Quantum spacetime

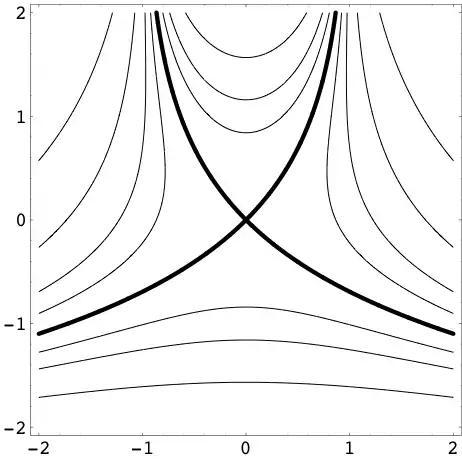
Orbits for the action of the Lorentz group on momentum space in the construction of the bicrossproduct model in units of formula_9. Mass-shell hyperboloids are 'squashed' into a cylinder.

The momentum generators formula_10 commute among themselves but addition of momenta, reflected in the quantum group structure, is deformed (momentum space becomes a non-abelian group). Meanwhile, the Lorentz group generators enjoy their usual relations among themselves but act non-linearly on the momentum space. The orbits for this action are depicted in the figure as a cross-section of formula_11 against one of the formula_10. The on-shell region describing particles in the upper center of the image would normally be hyperboloids but these are now 'squashed' into the cylinder